EOKA

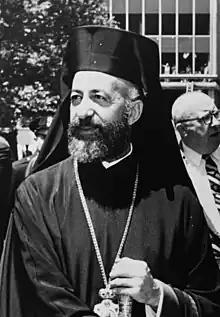
Archbishop Makarios III (here in 1962) was the political leader of EOKA.

British authorities were unable to suppress EOKA activity, so the British government was trying to reach a solution that would not embarrass Britain. The MacMillan Plan put an effort in this direction. Greeks rejected the plan as they saw it as an open door leading to the partition of the island and Grivas cancelled the truce on 7 September. A new armed campaign was launched and the targets differed significantly from the previous periods. Grivas ordered guerrillas to ""strike indiscriminately at every English person wherever they can be found"" resulting in the death of 8 British citizens in 104 incidents attacks in the following two months. But while the military force of EOKA was growing, Greek Cypriots were getting frustrated from the intercommunal violence and the struggle against the British. Makarios hinted in an interview that he was ready to shift his stance and accept an independent Cyprus. This development infuriated Grivas but was backed by influential members of the Greek Cypriot Community. EOKA was losing its broad support base.